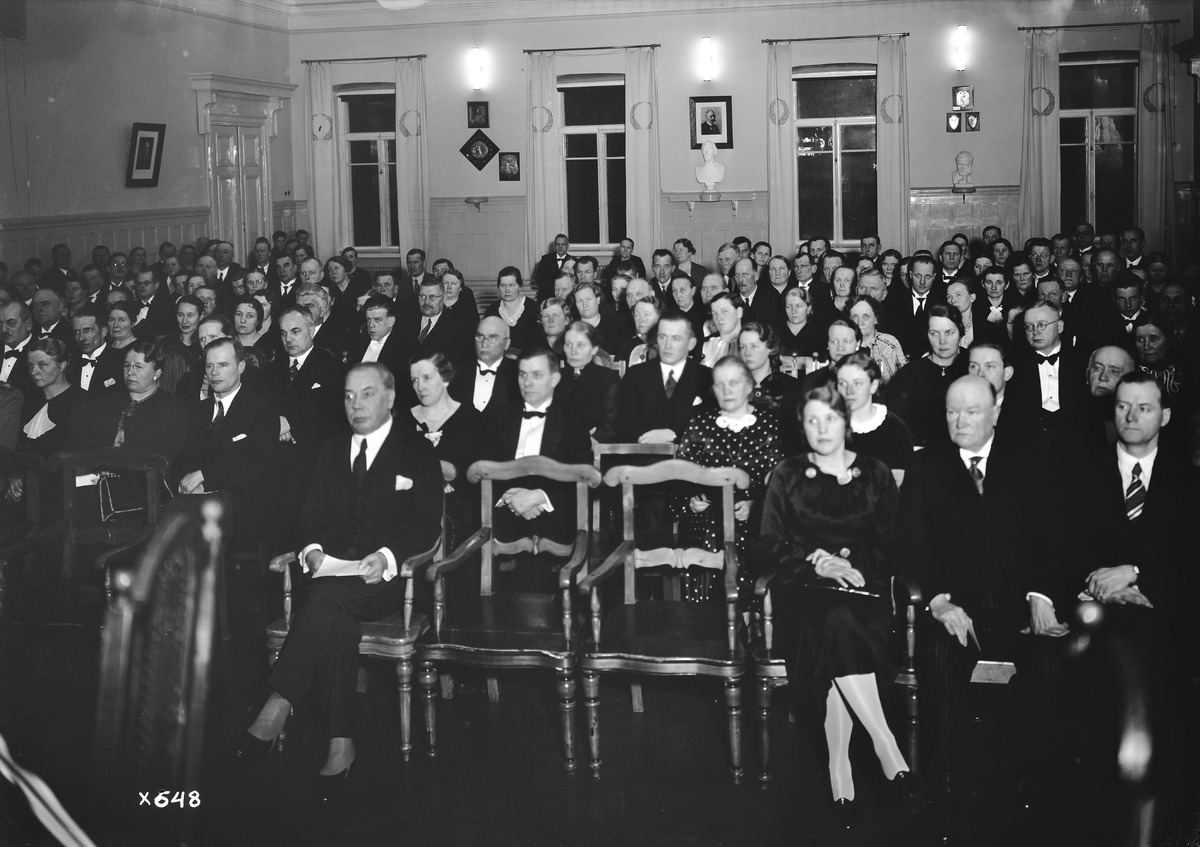
Oulun lyseon uudistetun koulutalon vihkiäisjuhla
The inauguration celebration of the renewed school building of Oulu lyceum
sisällön kuvaus: Juhlayleisöä Oulun lyseon uudistetun koulutalon vihkiäisjuhlassa 2.3.1936. content description: Audience at the inauguration celebration of the renewed school building of Oulu lyceum on March 2, 1936.
Vuosi: 1936
Paikka: Suomi, Oulu, Suomi, Pohjois-Pohjanmaa, Oulu
Aiheet: Oulun lyseo; lyseot; ryhmäkuva; sisäkuva; yleisö; lyceums; audiences